Uruha no Sekai de Arisugawa

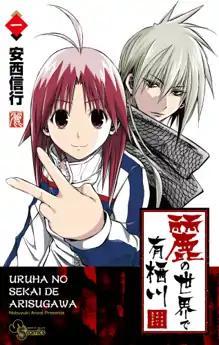
First volume cover

is a Japanese manga series written and illustrated by Nobuyuki Anzai. It has been serialized in Shogakukan's manga magazine "Shōnen Sunday S" since February 2018.